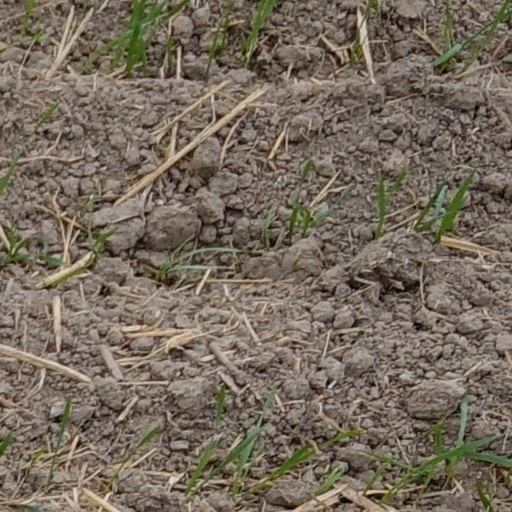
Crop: wheat